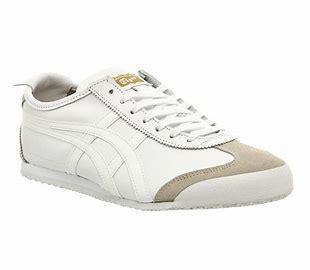
Brand: Onitsuka
Model: Tiger Onitsuka Tiger Mexico 66